Falconer (band)

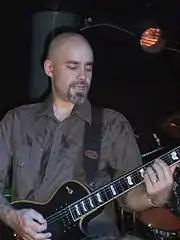
Stefan Weinerhall performing live in 2009

The band added Anders Johansson of Swedish band Vrävarna (not to be confused with the HammerFall drummer of the same name) and Peder Johansson on second guitar and bass, respectively, as live session members, and performed at Wacken Open Air, Rock Machina, and Bang Your Head Festival during the summer. Following these appearances, demand for live performances from the band increased considerably, and vocalist Mathias Blad, who could not commit to touring due to his acting career, agreed to amicably leave the band.